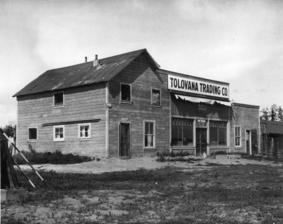
Building: Tolovana Roadhouse
Country: United States of America
Year built: 1925
United States historic place Tolovana Roadhouse U.S. National Register of Historic Places Alaska Heritage Resources Survey Location At the confluence of Tanana and Tolovana Rivers, about 29 miles (47 km) northwest of Nenana, Alaska Nearest city Nenana, Alaska Coordinates 64°51′13″N 149°49′29″W / 64.8537°N 149.82483°W / 64.8537; -149.82483 Area 5 acres (2.0 ha) Built 1925 Built by Henry Martin; Ida Martin Architectural style Pioneer log construction NRHP reference No. 88000402 AHRS No. FAI-241 Added to NRHP October 7, 1988 The Tolovana Roadhouse is a historic roadhouse in the Yukon-Koyukuk borough of Alaska.  It is located near the confluence of the Tanana and Tolovana Rivers near Nenana, Alaska .  Four buildings survive from what was once a more extensive complex of buildings.  The extant roadhouse was built in 1924, after both a 1901 roadhouse and 1921 trading post were destroyed by fire.  The other three buildings that were in good condition in 1988 included a storage building, outhouse, and power plant; seven other structures were then deemed to be in a state of collapse, while three other documented buildings had been washed away by the erosive force of the Tanana River. The roadhouse was listed on the National Register of Historic Places in 1988. See also National Register of Historic Places listings in Yukon–Koyukuk Census Area, Alaska References